Auraicept na n-Éces

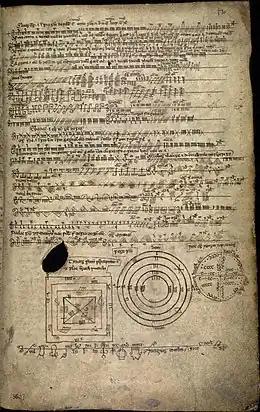
fol. 170r of the "Book of Ballymote", variants of ogham, nr. 43 ("sluagogam") to nr. 77 ("sigla").

Similar to the argument of the precedence of the Gaelic language, the "Auraicept" claims that Fenius Farsaidh discovered four alphabets, the Hebrew, Greek and Latin ones, and finally the ogham, and that the ogham is the most perfected because it was discovered last. The text is the origin of the tradition that the ogham letters were named after trees, but it gives an alternative possibility that the letters are named for the 25 members of Fenius' school.